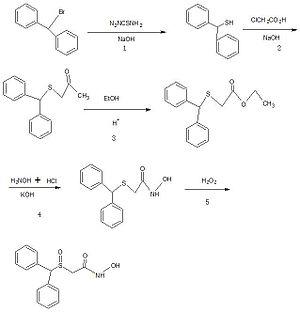
L'adrafinil est un stimulant — il stimule les centres de l'éveil dans le cerveau : molécule agoniste alpha 1 central — découvert à la fin des années 1970 par les laboratoires Lafon. Aujourd'hui commercialisé par les Laboratoires Céphalon avec la spécialité Olmifon, délivrée sur prescription uniquement. Il est utilisé pour traiter les troubles de la vigilance et certains symptômes neurologiques chez le sujet âgé.